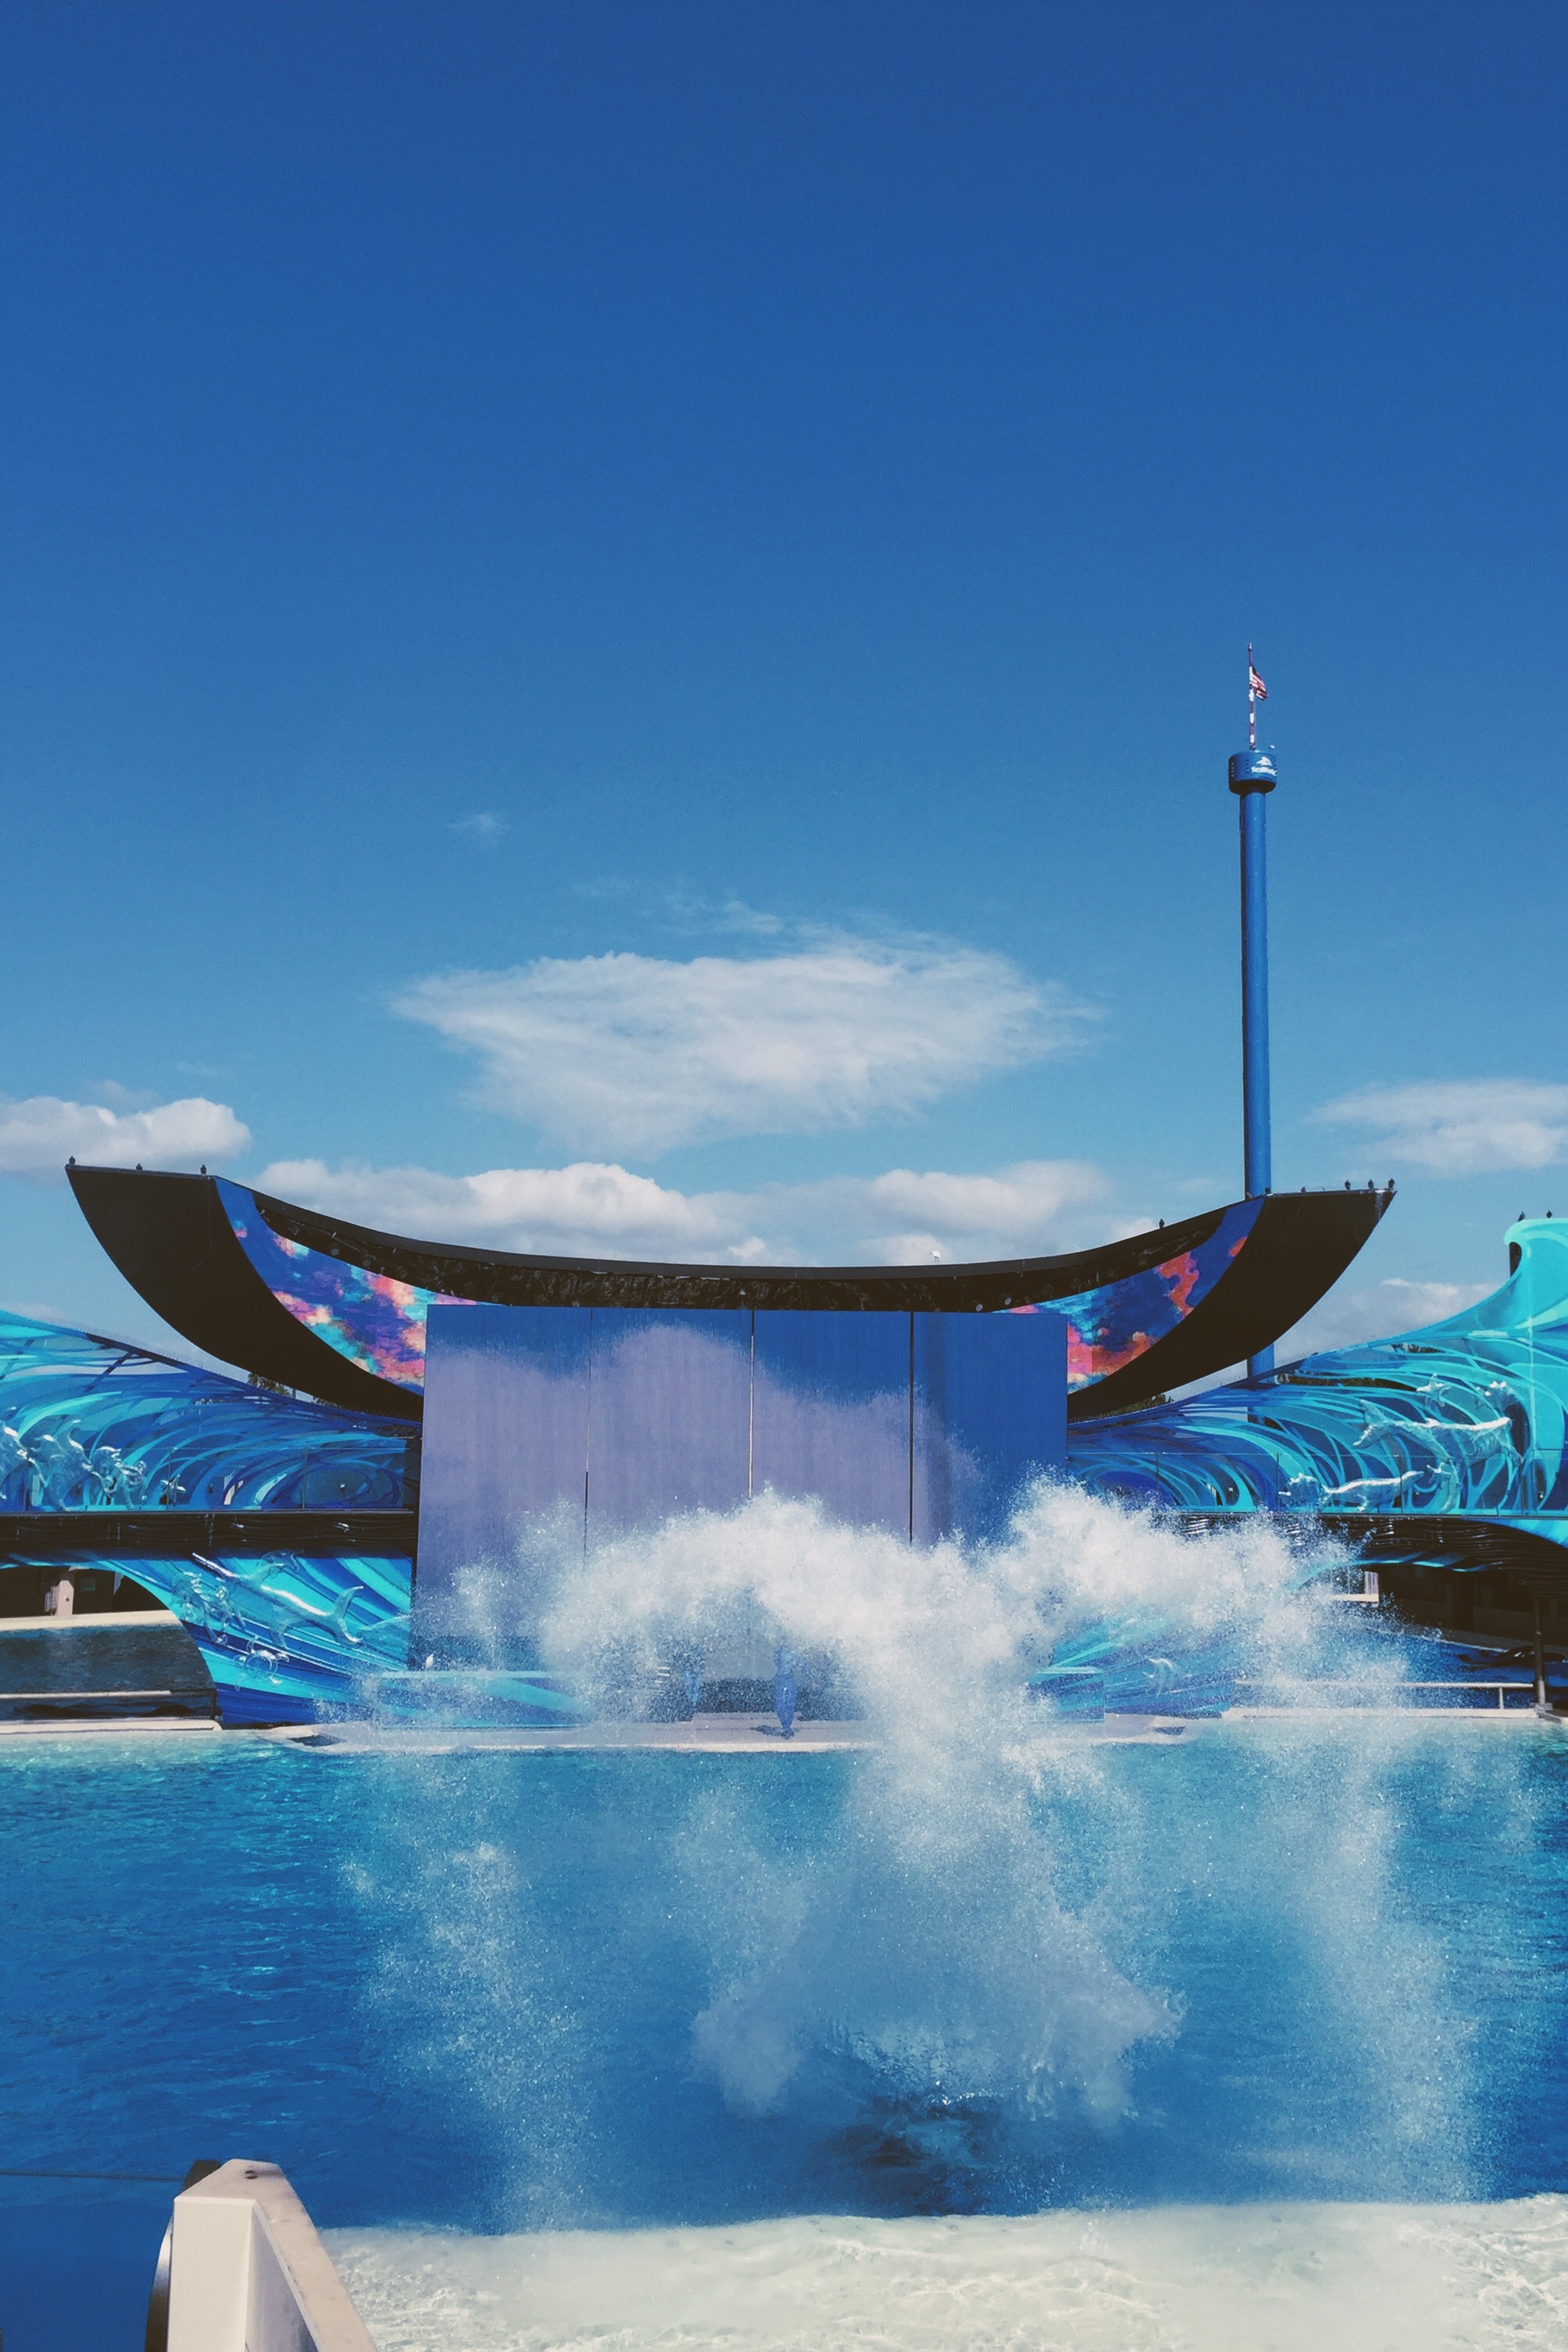
beach, sea, water, ocean, boat, wave, vacation, paddle, reflection, vehicle, surfboard, bay, blue, boating, wind wave, surfing equipment and supplies